Neal Ardley

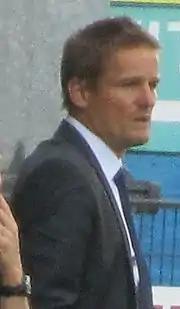
Ardley as manager of AFC Wimbledon in 2013

Ardley was appointed as manager of Football League Two side AFC Wimbledon on 10 October 2012, with former Watford teammate Neil Cox being named as assistant manager on the same day. The final two man shortlist for the job was Ardley and former Wales international Rob Page.